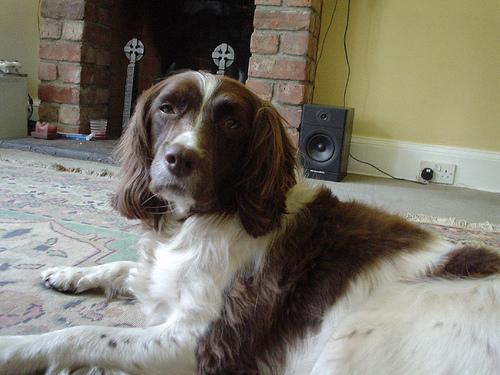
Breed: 276-n000112-English_springer